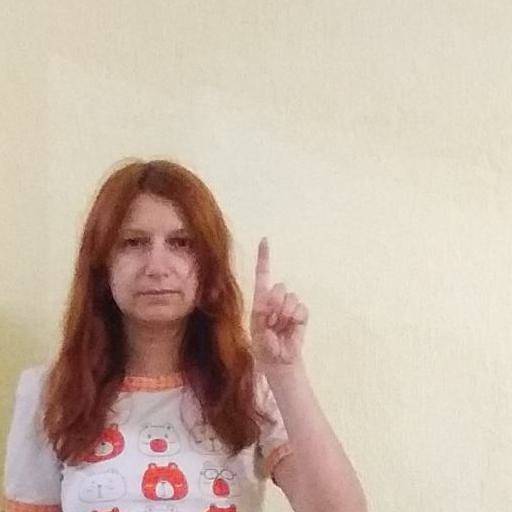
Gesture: one